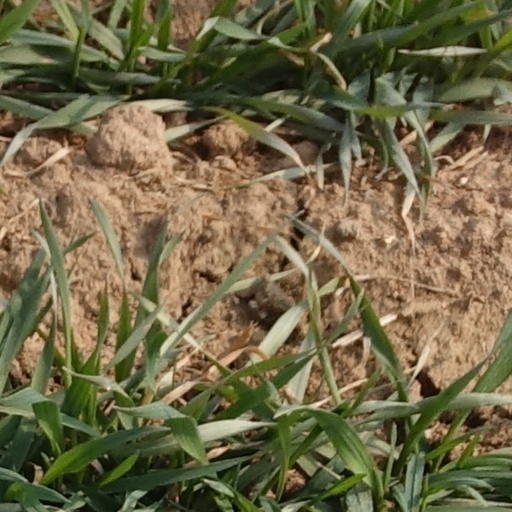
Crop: wheat